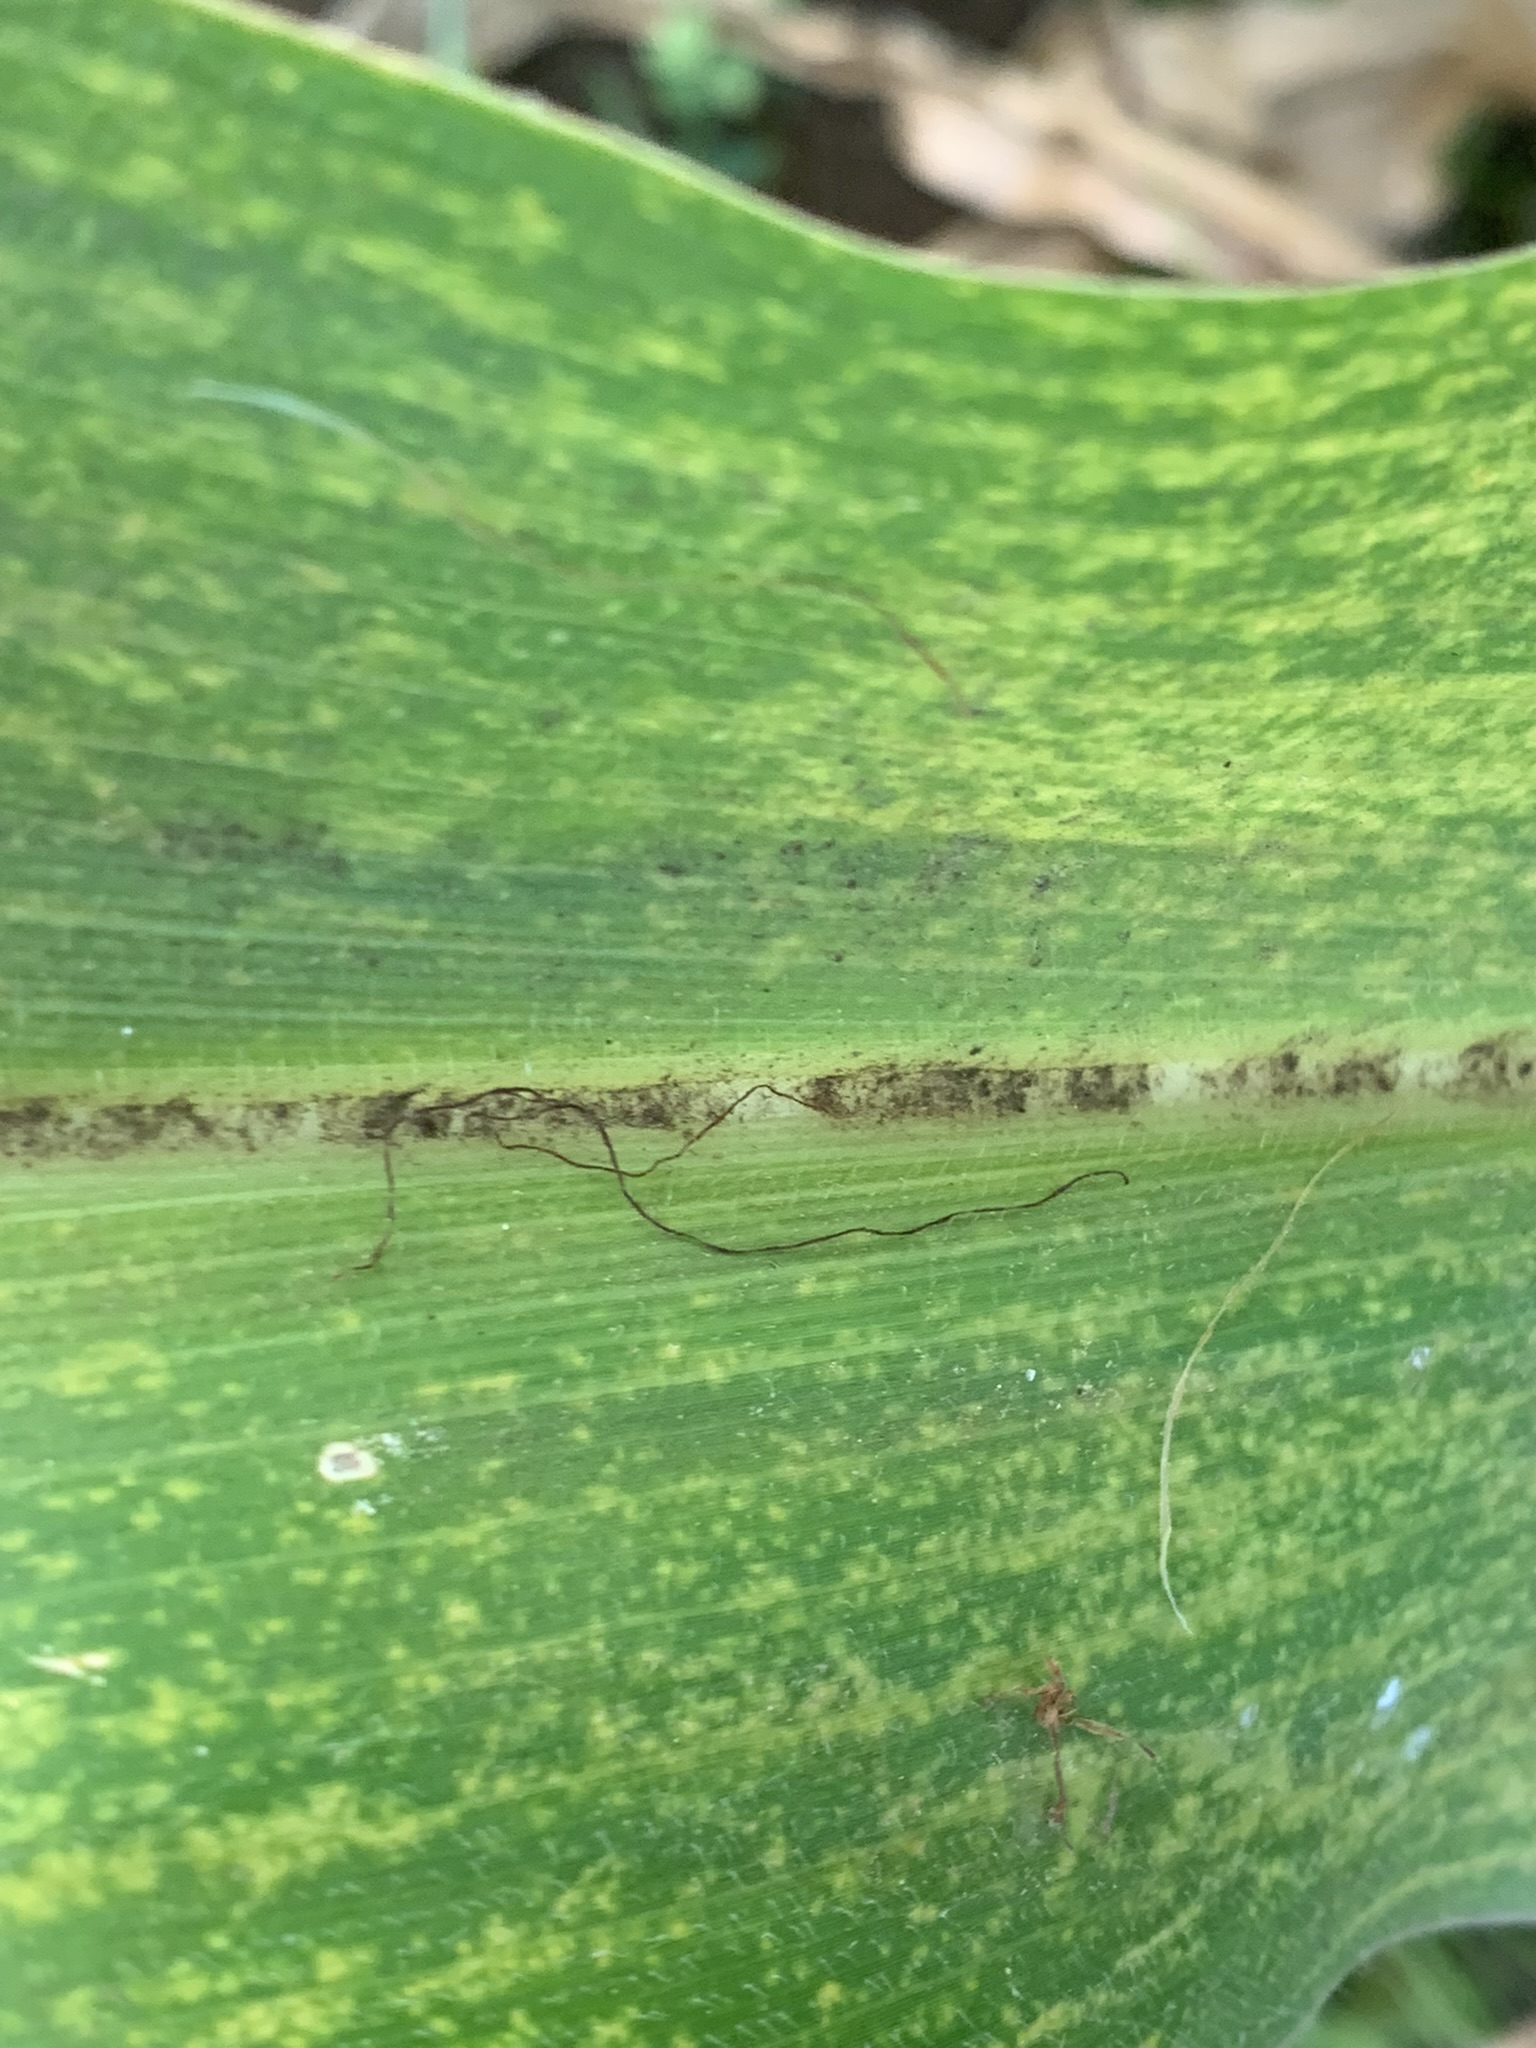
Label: MLN